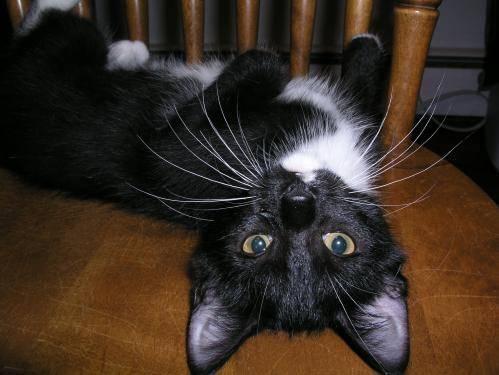
cat